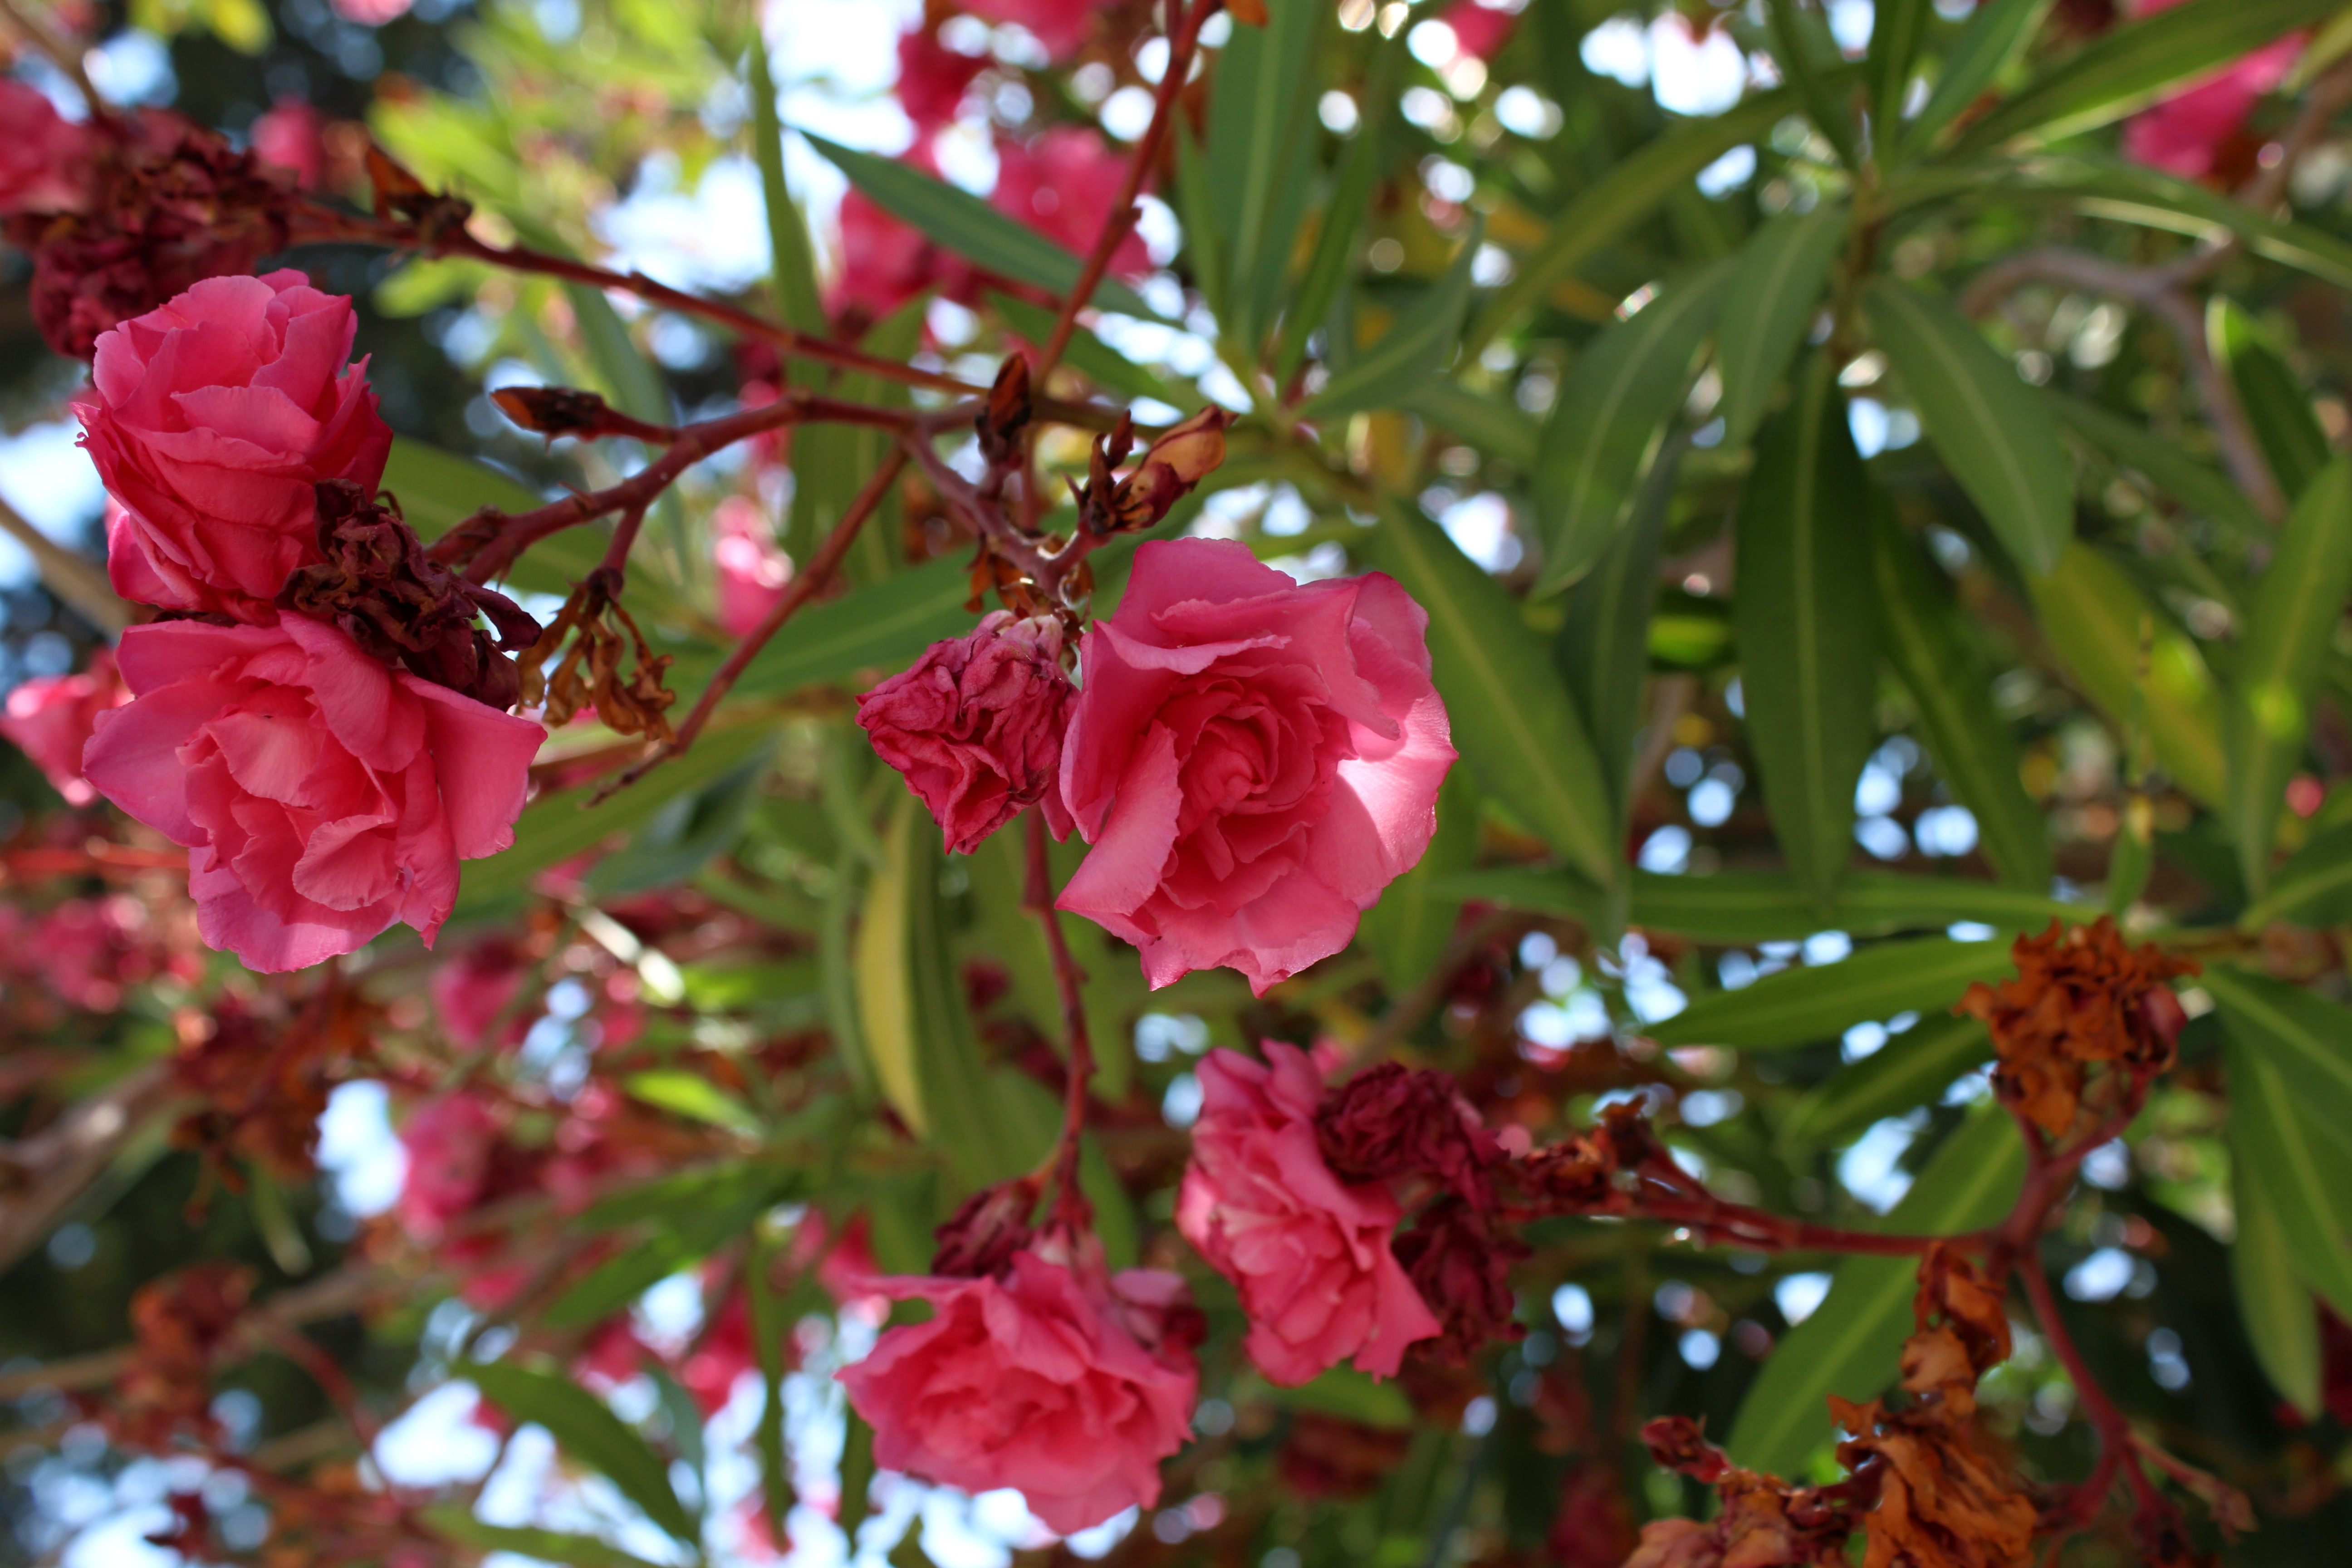
tree, nature, branch, blossom, plant, leaf, flower, spring, green, red, macro, park, botany, garden, pink, flora, plants, flowers, colors, bed, shrub, purple flower, flowering plant, rose family, woody plant, land plant